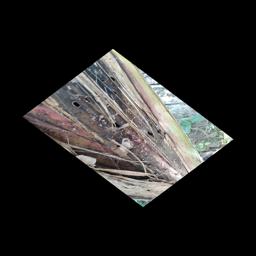
Label: BACTERIAL SOFT ROT